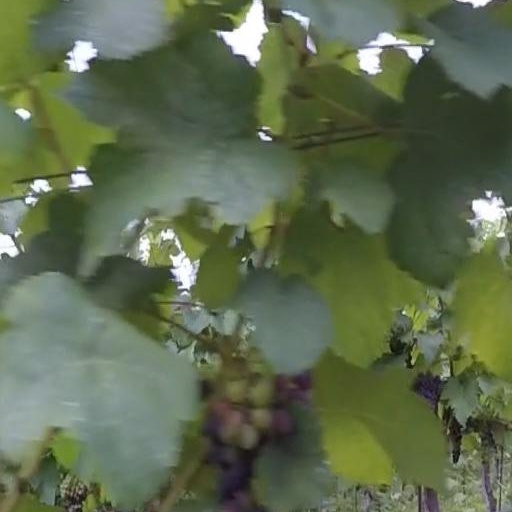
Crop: grape